Istrian Italians

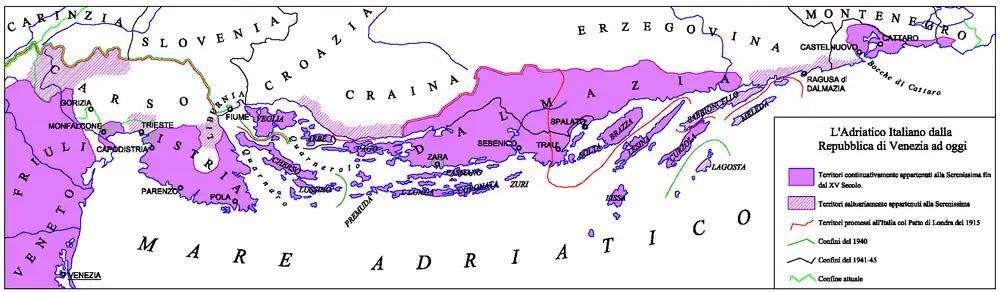
Map of Istria and Dalmatia with the ancient domains of the Republic of Venice (indicated in fuchsia, the territories that belonged occasionally are dashed diagonally.)

In the 14th century, epidemics such as the Black Death decimated in those years the Istrian population, which was still mostly of Romance ethnicity. As a consequence of depopulation, Venice started settling Slavic communities to repopulate the interior areas of the peninsula. These were mostly Čakavian and partially Štokavian speaking South Slavs from Dalmatia and present-day Montenegro (differently from Kajkavian and proto-Slovene speakers that lived in the northern areas of the peninsula).